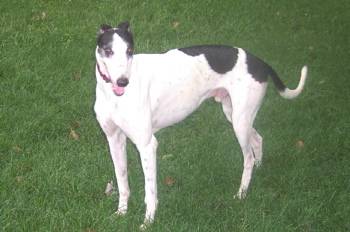
Label: dog